Agonist

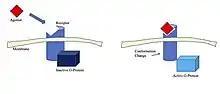
Simplified depiction of the mechanism of an agonist binding to a GPCR.

For the muscarinic acetylcholine receptor, which is a G protein-coupled receptor(GPCR), the endogenous agonist is acetylcholine. The binding of this neurotransmitter causes the conformational changes that propagate a signal into the cell. The conformational changes are the primary effect of the agonist, and are related to the agonist's binding affinity and agonist efficacy. Other agonists that bind to this receptor will fall under one of the different categories of agonist mentioned above based on their specific binding affinity and efficacy.